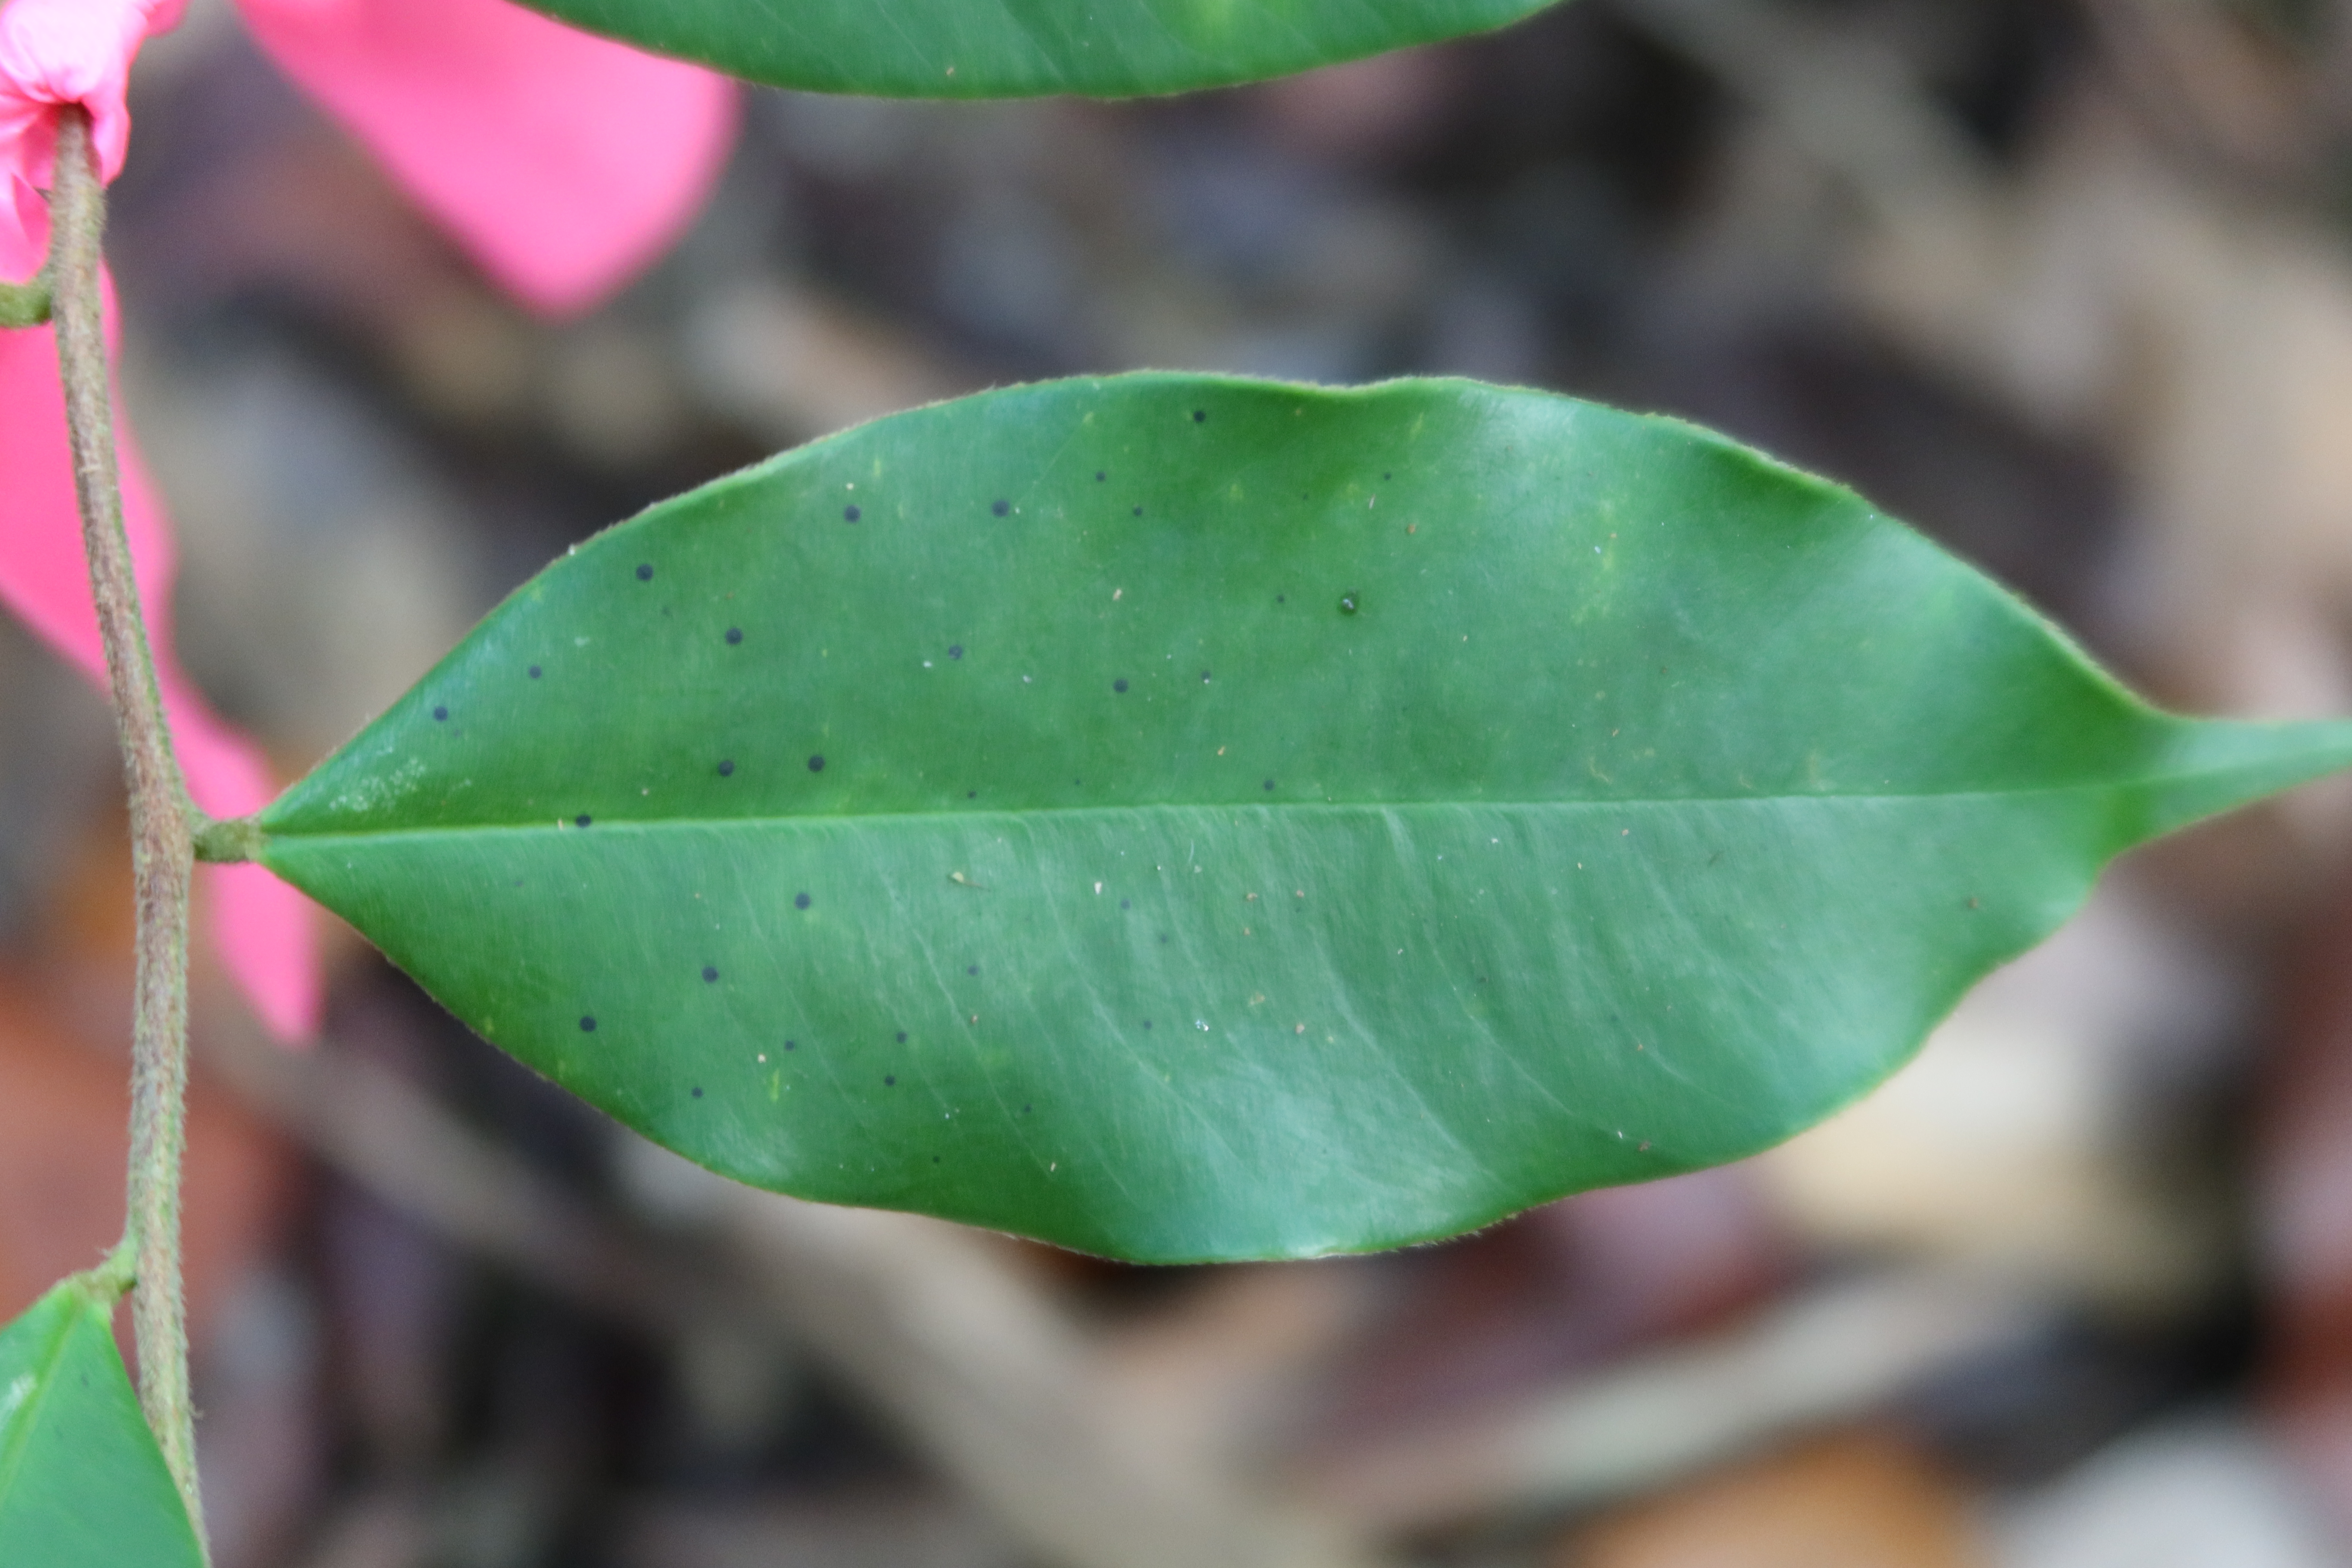
Label: Black spots